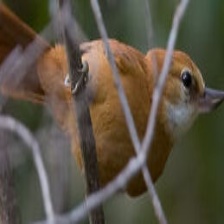
Species: GREAT XENOPS
Scientific name: MEGAXENOPS PARNAGUAE